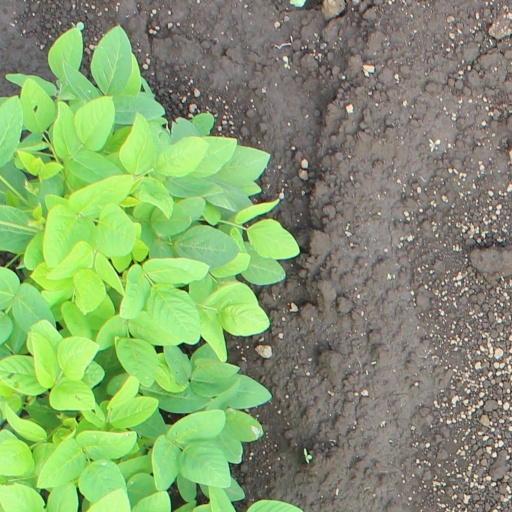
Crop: soybean